Neurological Institute of New York

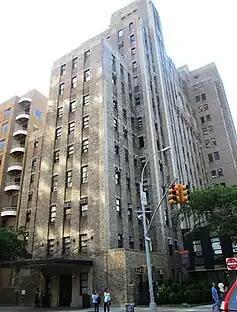
Neurological Institute of New York

The Neurological Institute of New York, is an American hospital research center located at 710 West 168th Street at the corner of Fort Washington Avenue in the NewYork-Presbyterian Hospital / Columbia University Medical Center in the Washington Heights neighborhood of Manhattan, New York City.